School of Medical Science and Technology

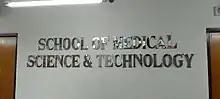
SMST title in  Life Science Building, IIT Kharagpur.

The school recently introduced master's degree programs in Biomedical Engineering.